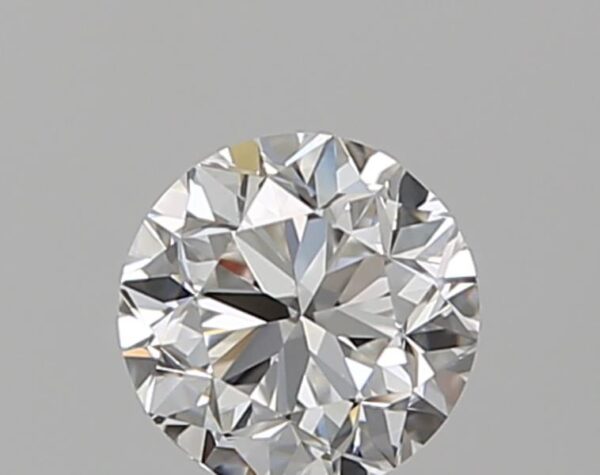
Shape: round
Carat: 0.5
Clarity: VS1
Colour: F
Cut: F
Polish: EX
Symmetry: VG
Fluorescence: N
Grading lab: GIA
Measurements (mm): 4.78 x 4.83 x 3.22